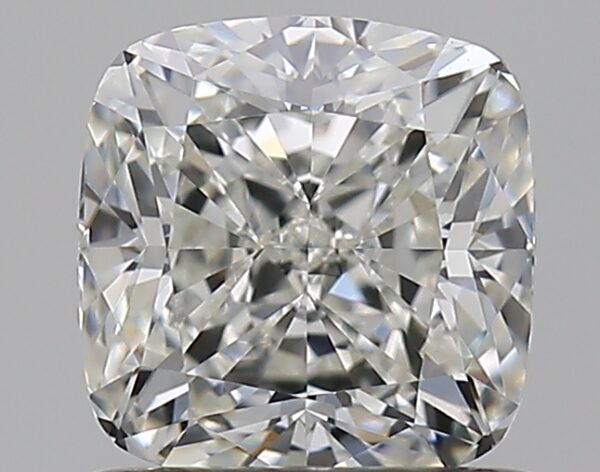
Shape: cushion
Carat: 0.92
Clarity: VS1
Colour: H
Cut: EX
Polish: EX
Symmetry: EX
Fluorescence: F
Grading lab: GIA
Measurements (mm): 5.48 x 5.33 x 3.69